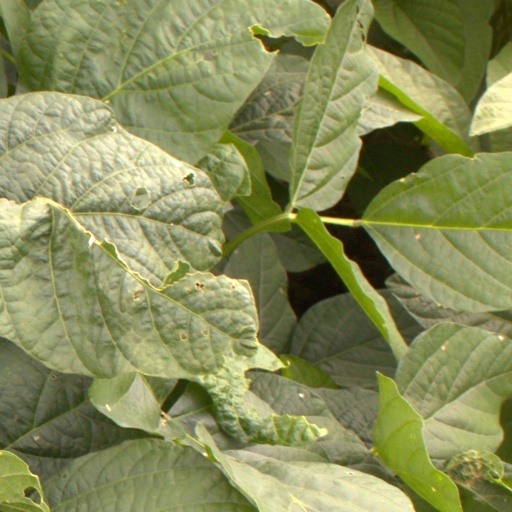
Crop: soybean